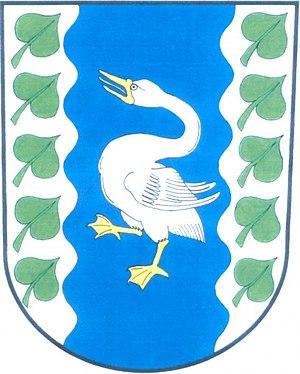
Myštice est une commune du district de Strakonice, dans la région de Bohême-du-Sud, en République tchèque. Sa population s'élevait à 282 habitants en 2017.